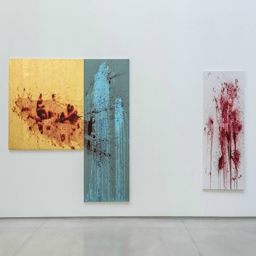
consisting entirely of new works this exhibition is primarily concerned with depicting life and death